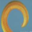
Label: worm